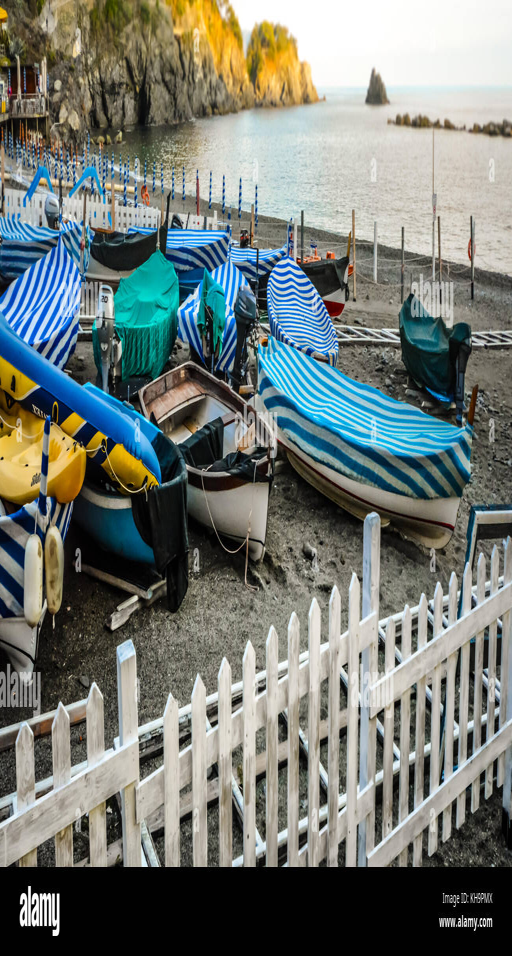
small harbor in the village on the coast with boats